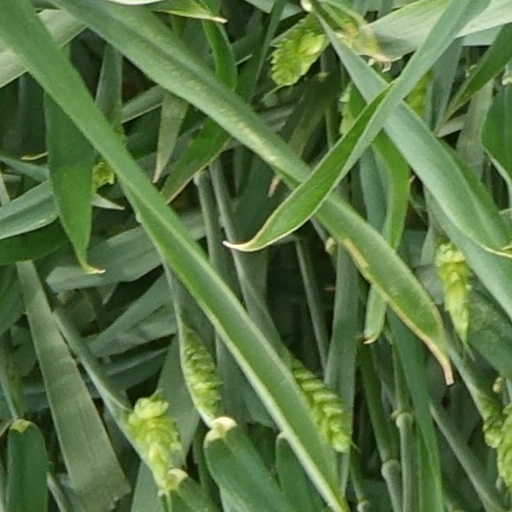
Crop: wheat